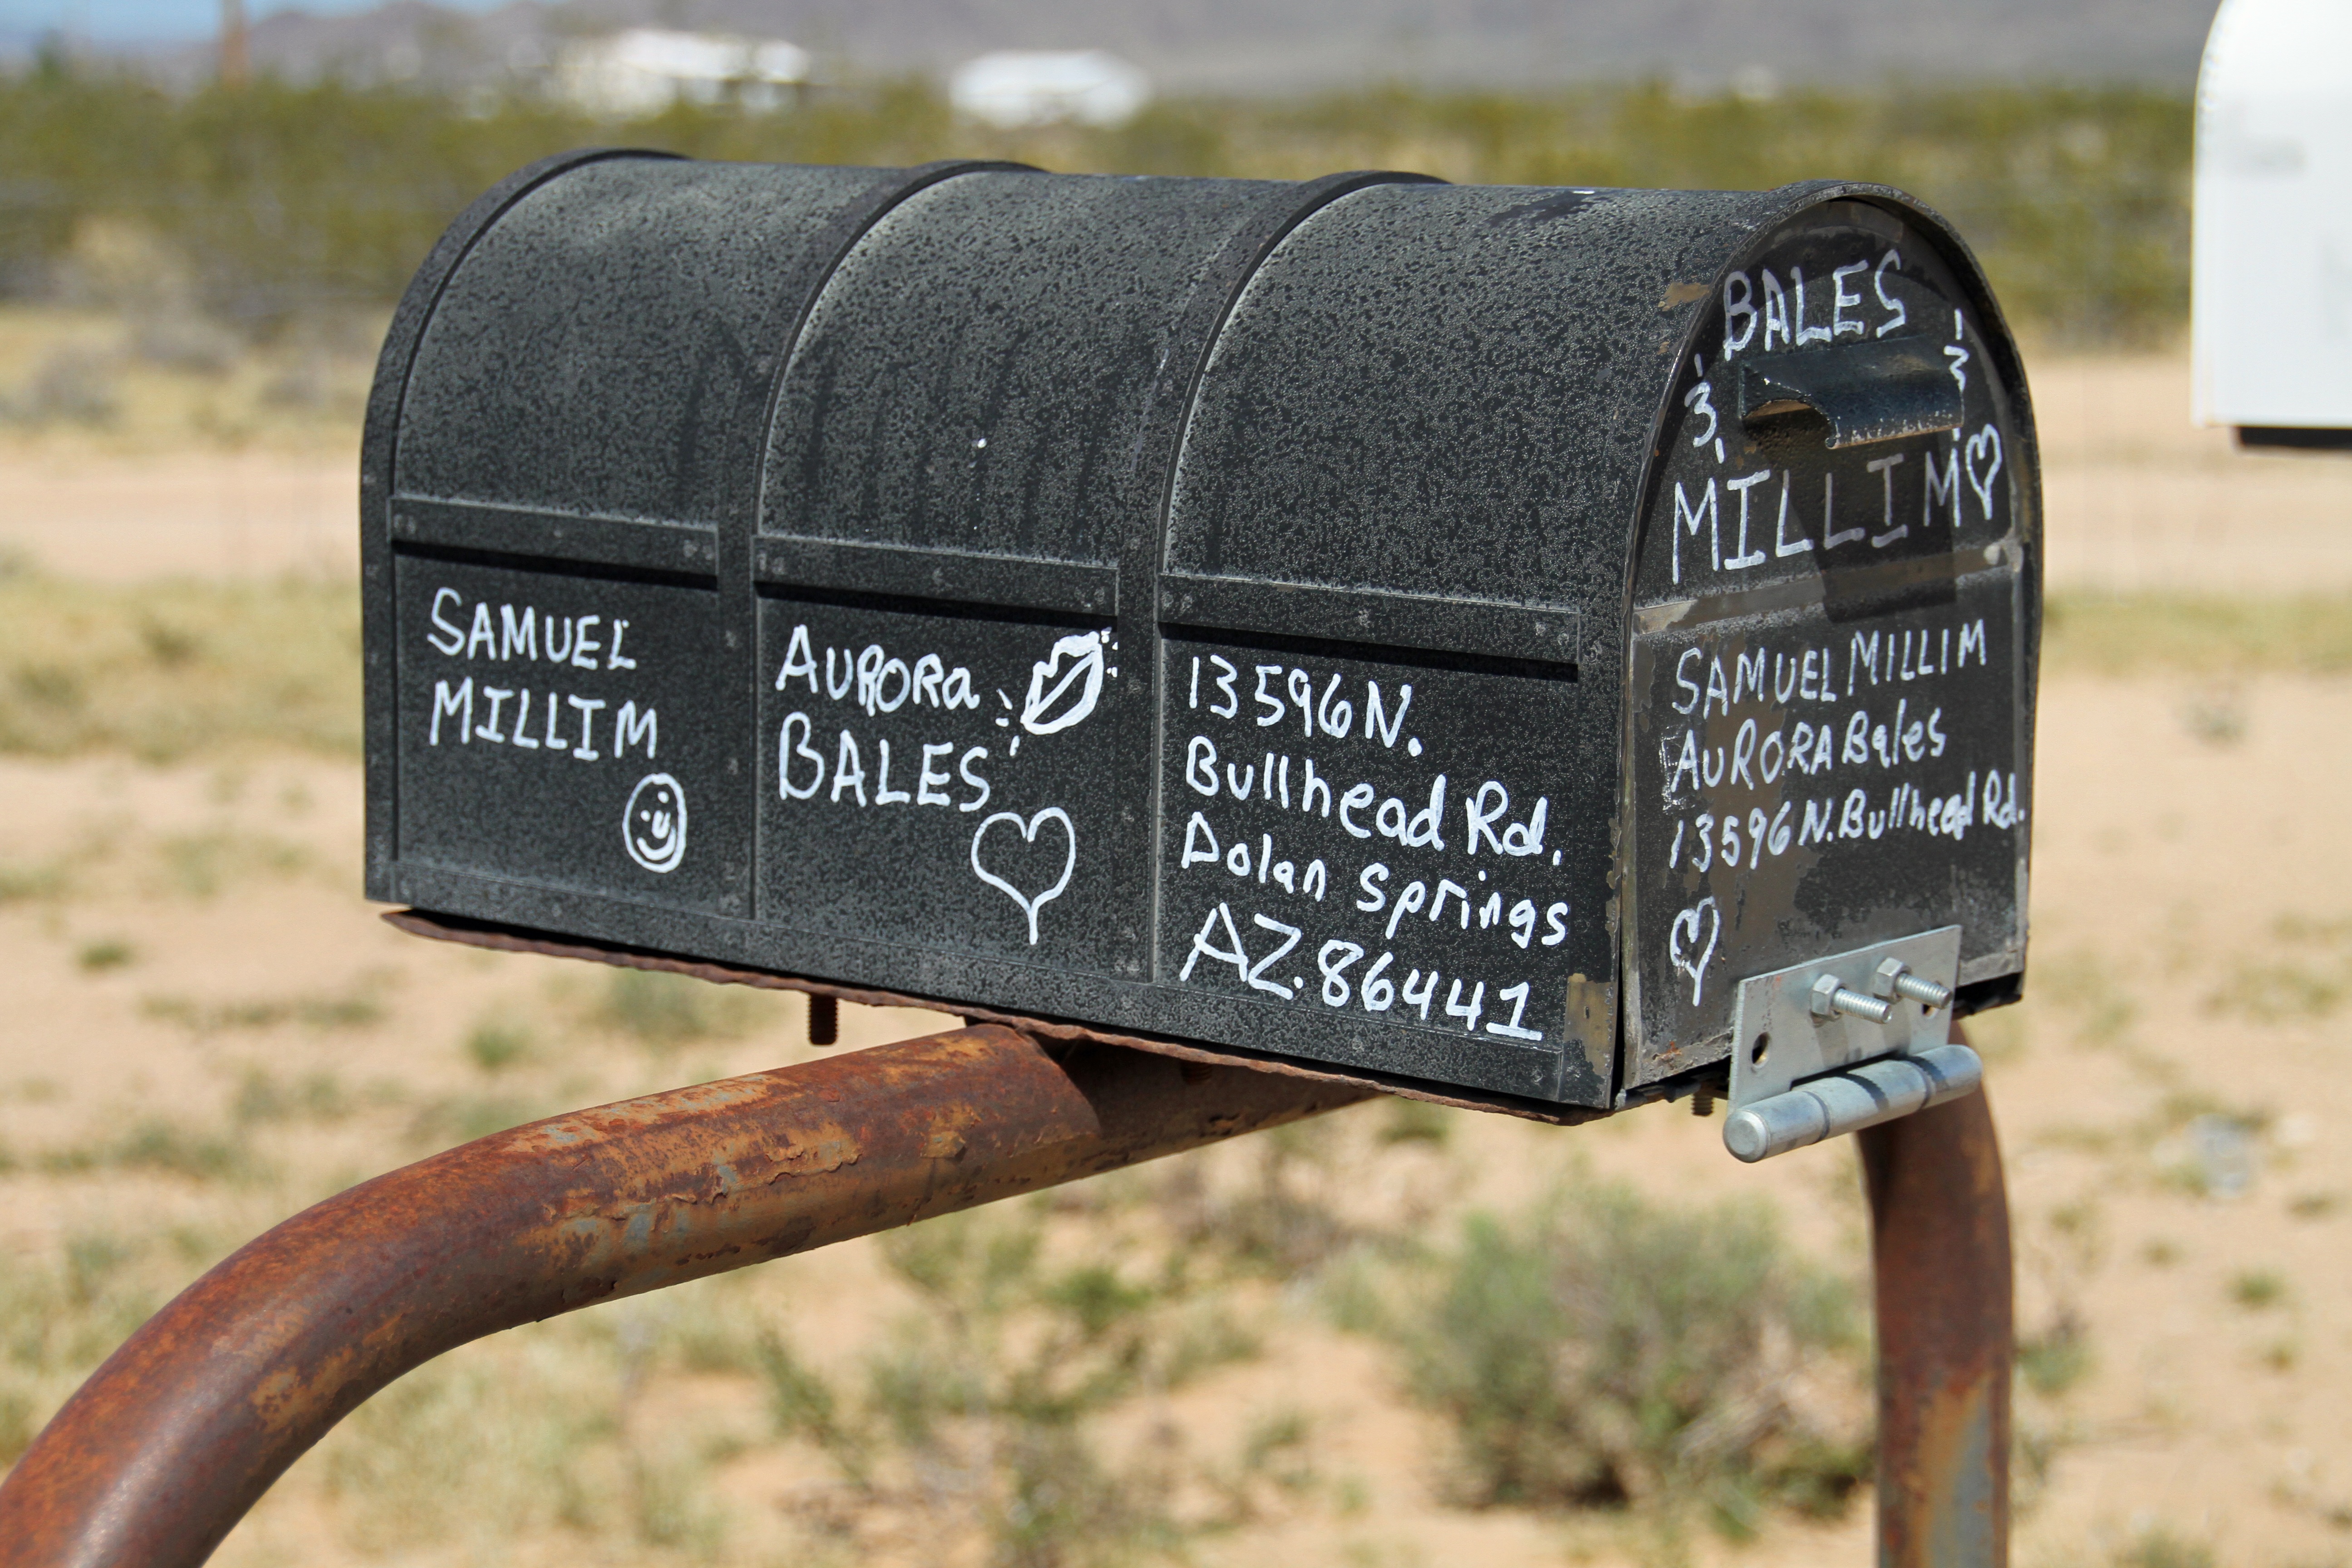
post, sign, letter, box, material, mail, letter box, message, postal, us, correspondence